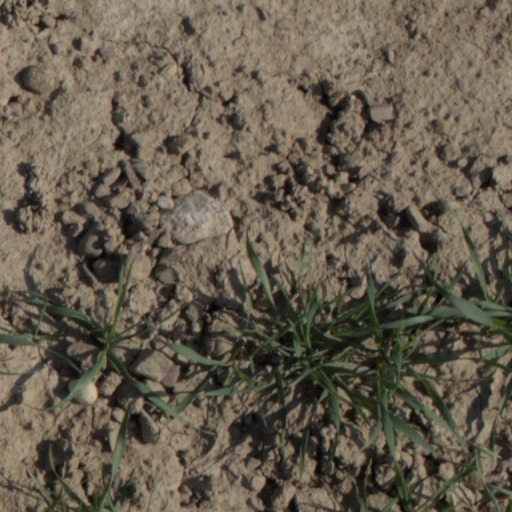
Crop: wheat